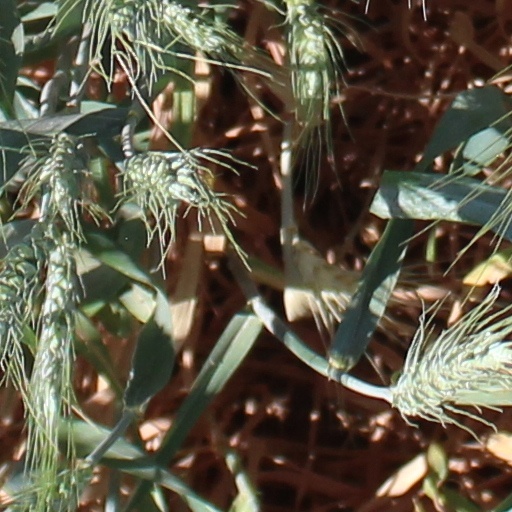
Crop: wheat